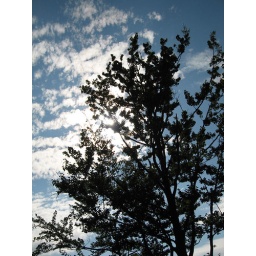
auf einem felsen im bayrischen wald genannt die riederin, on top of a rock in the bavarian forest